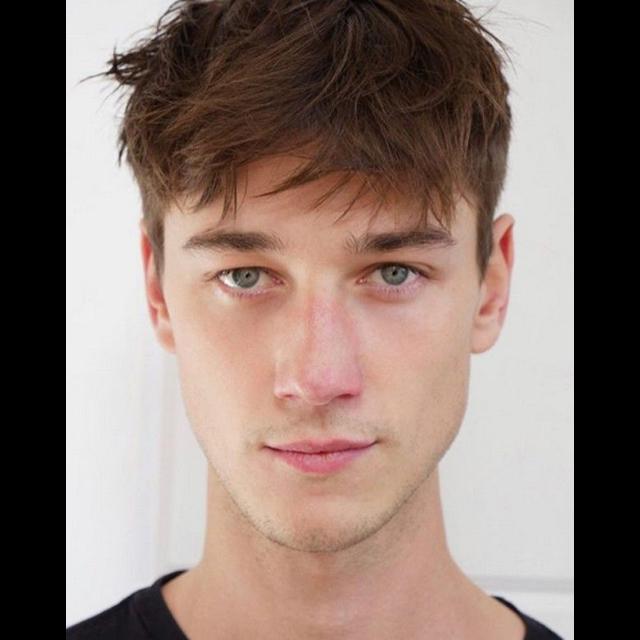
Portrait style: Real Portrait